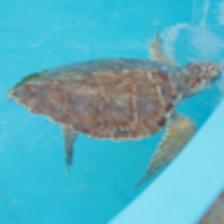
Label: NonHuman